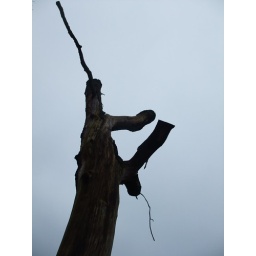
A bare tree trunk at Wollaton Park, in front of the hall.